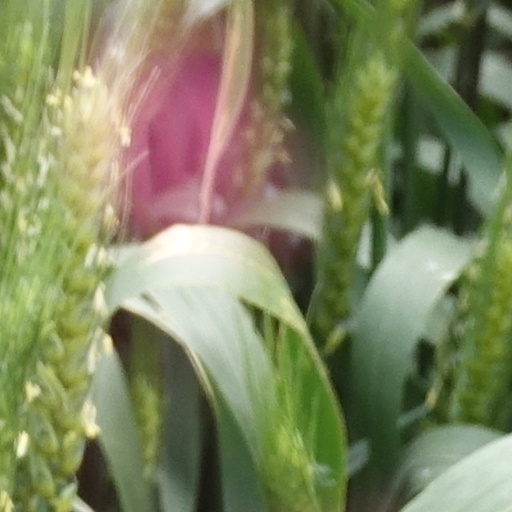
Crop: wheat